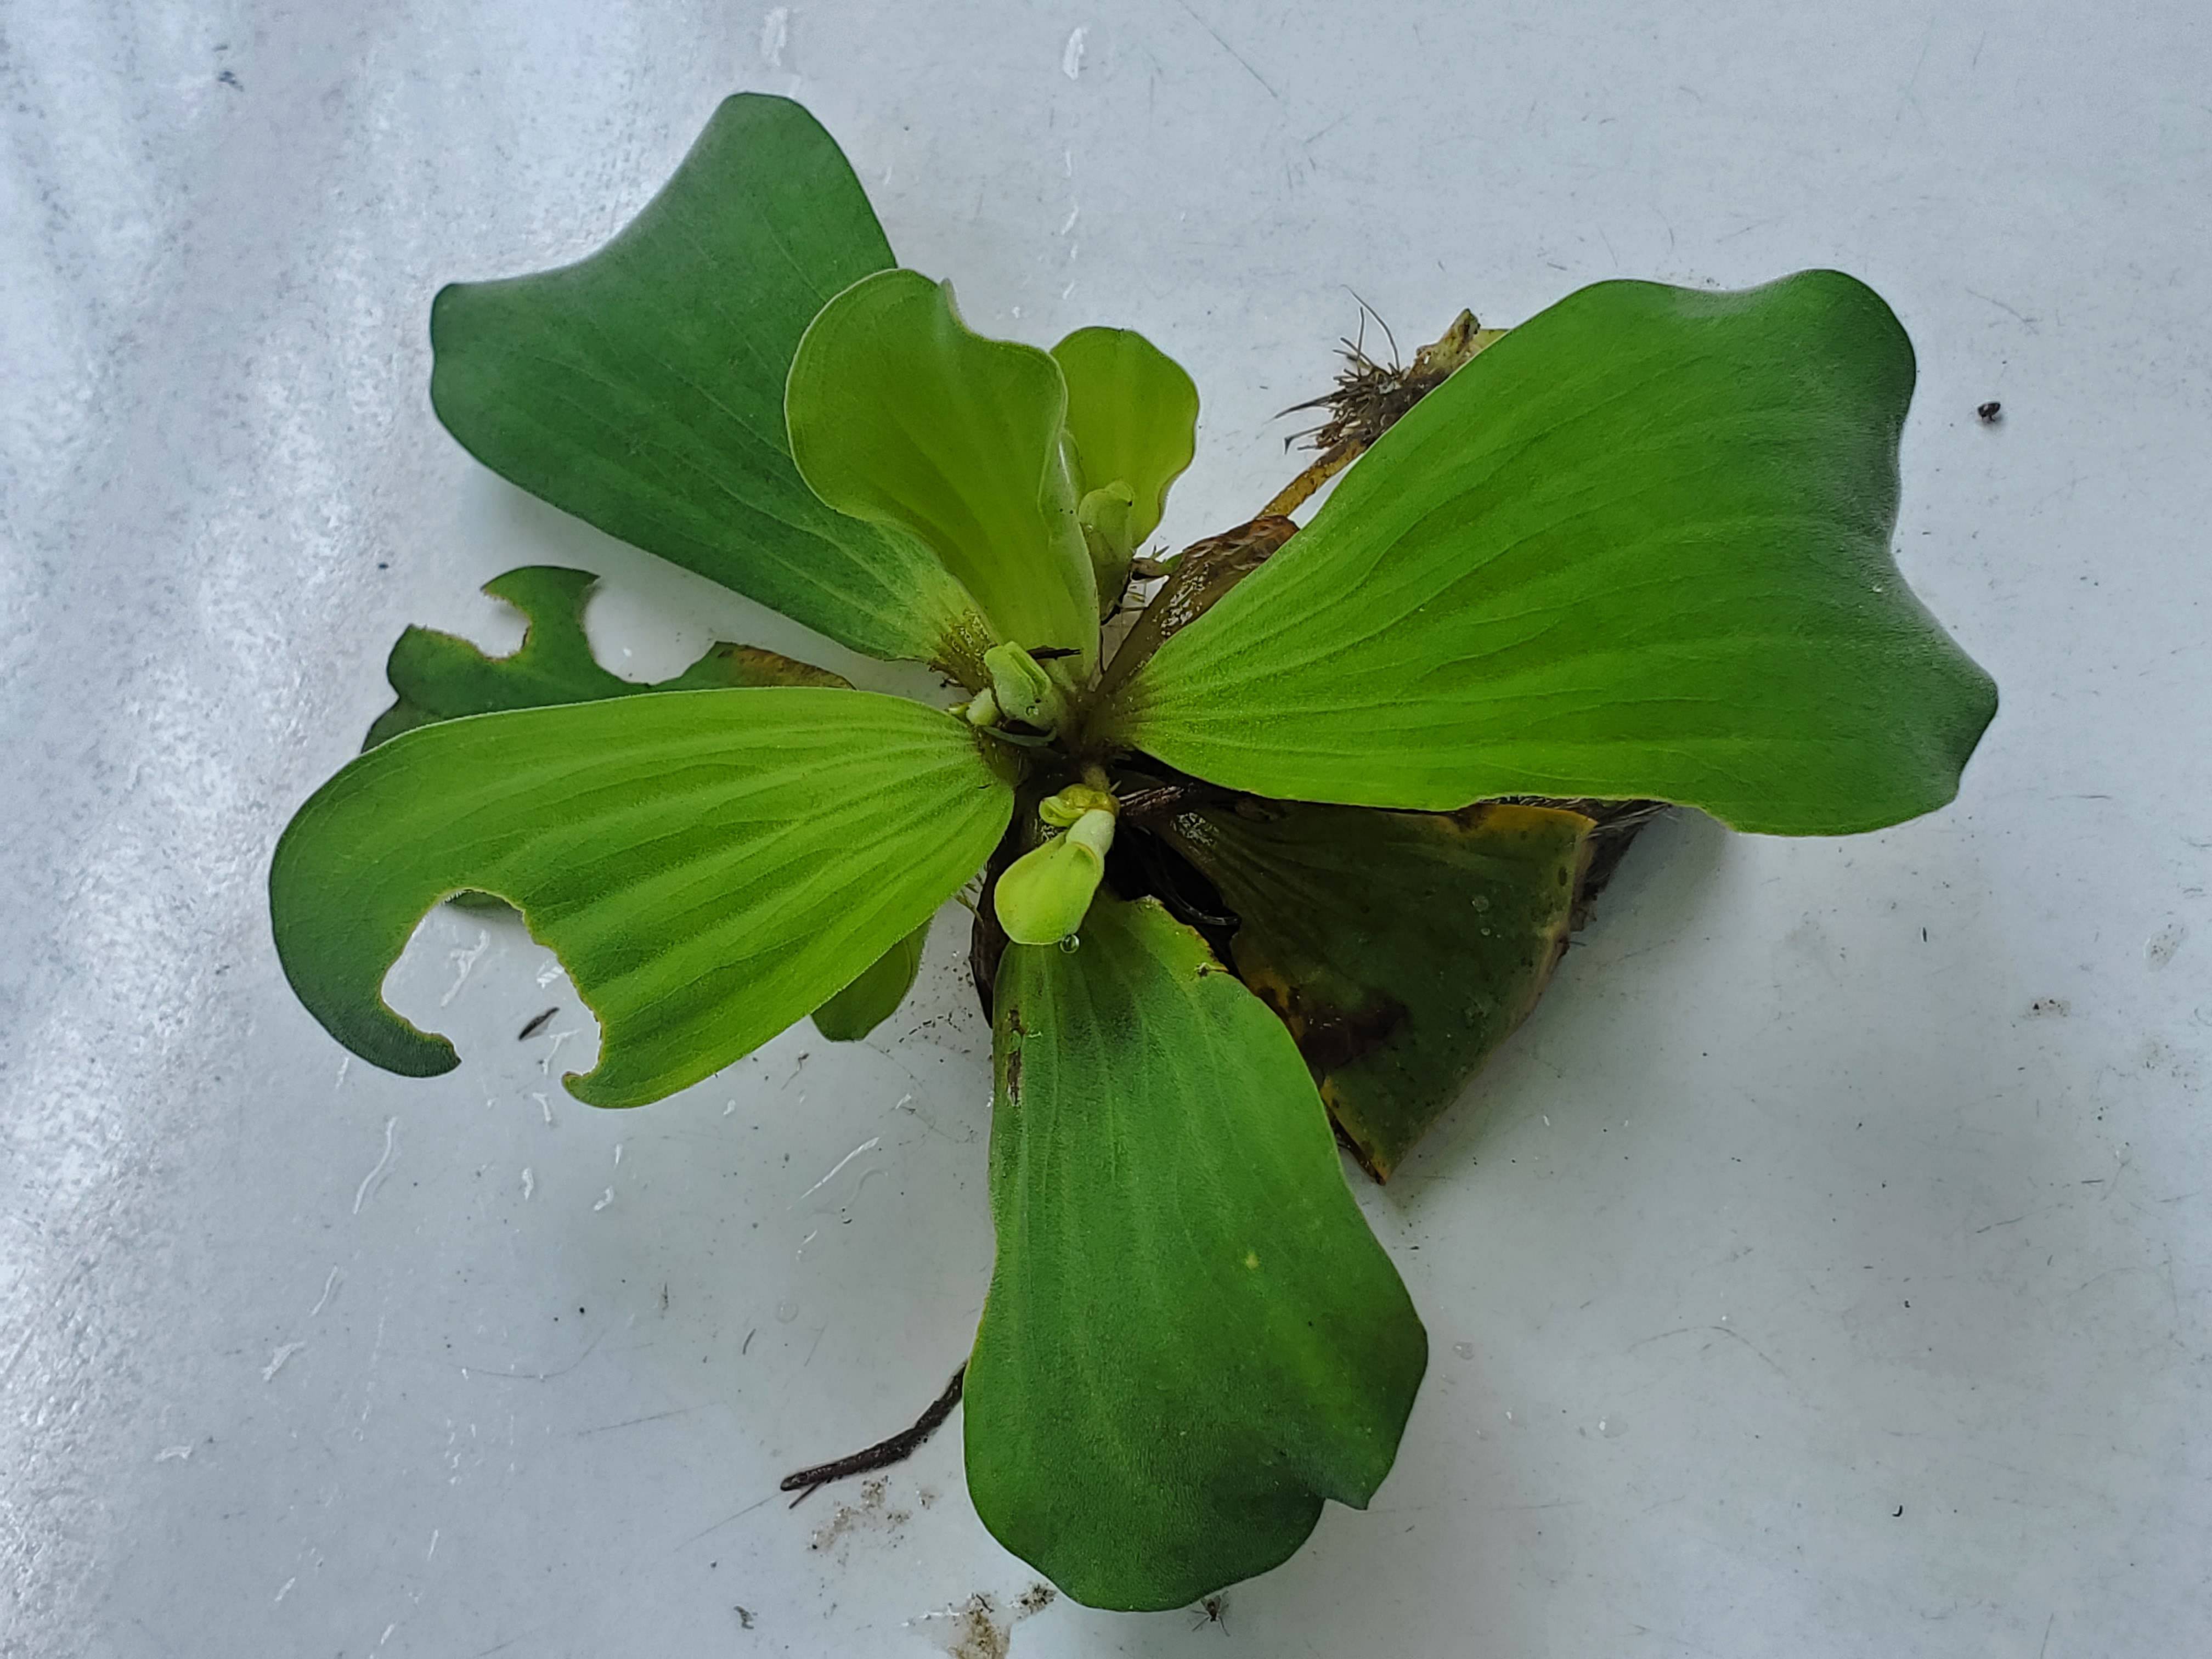
Species: Water Lettuce (Pistia stratiotes)